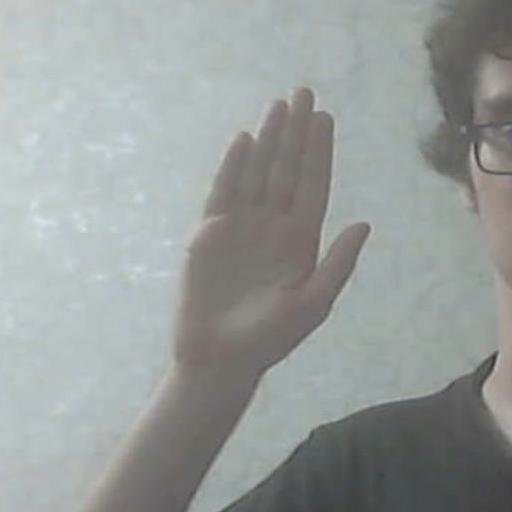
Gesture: stop